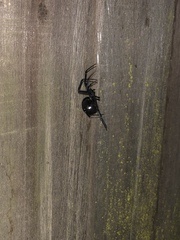
Species: Lactrodectus_hesperus